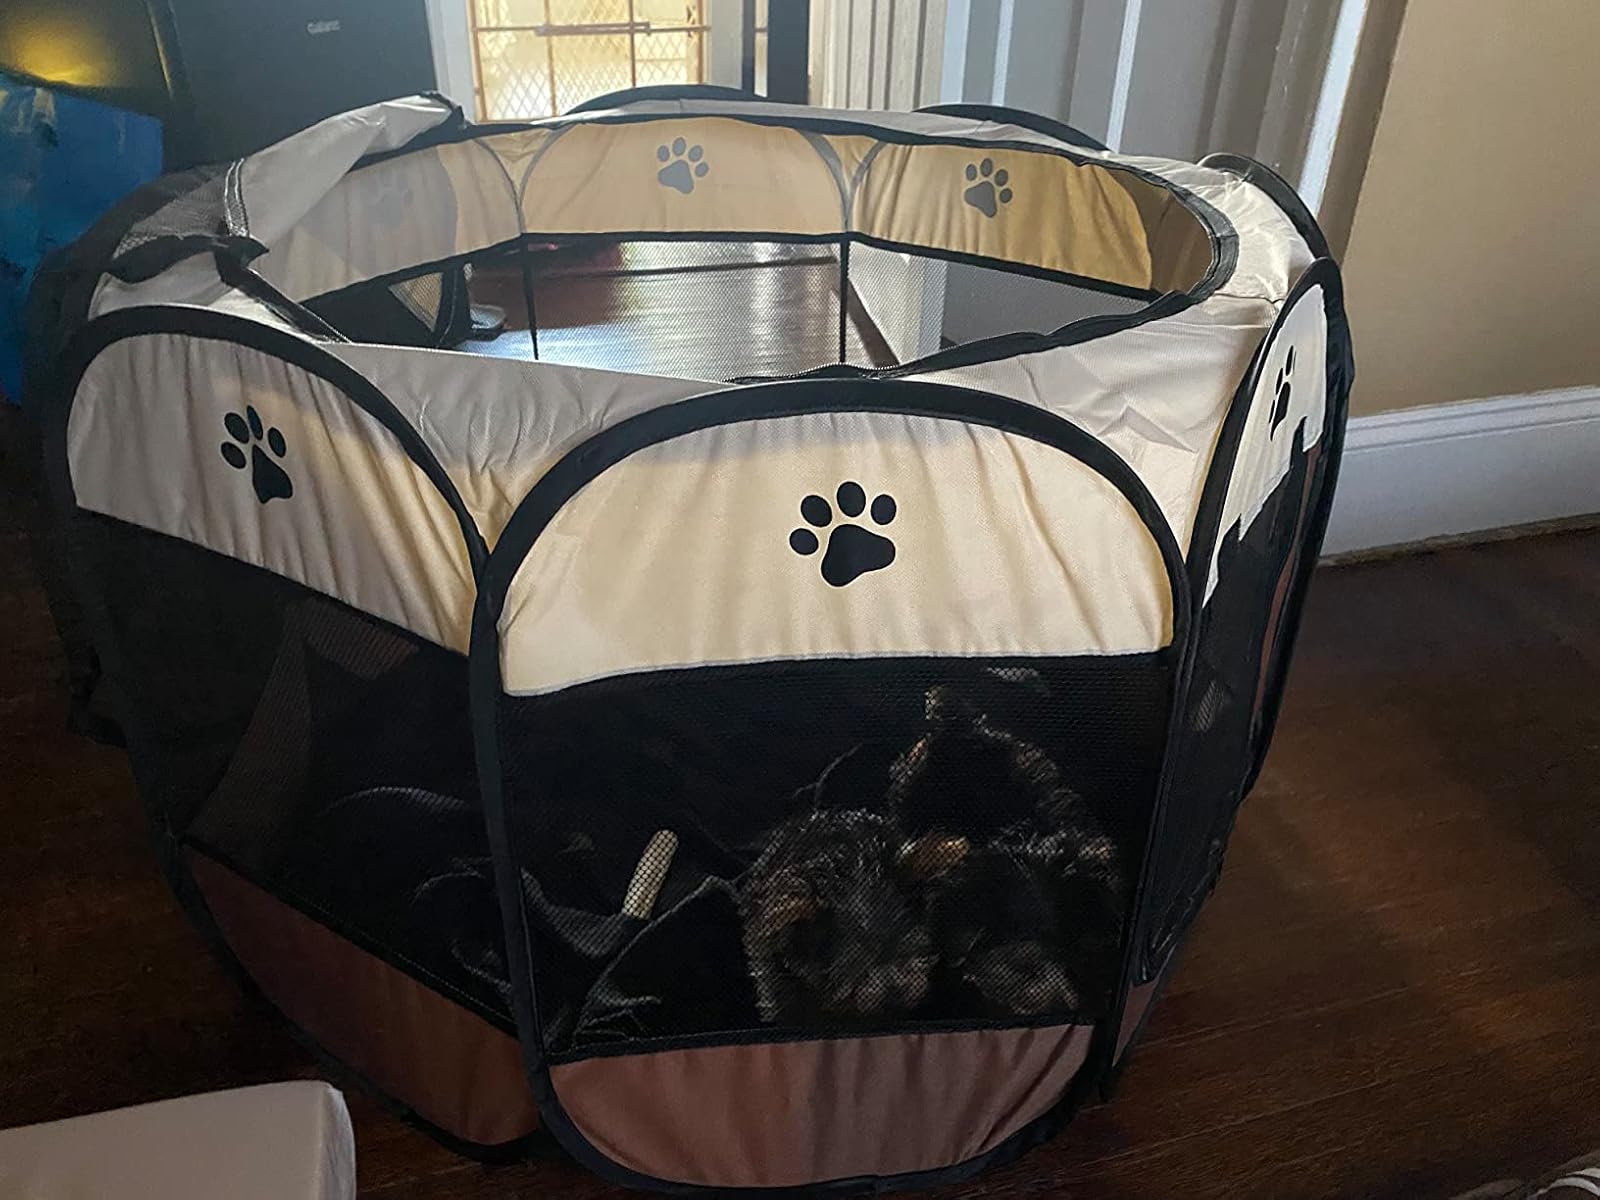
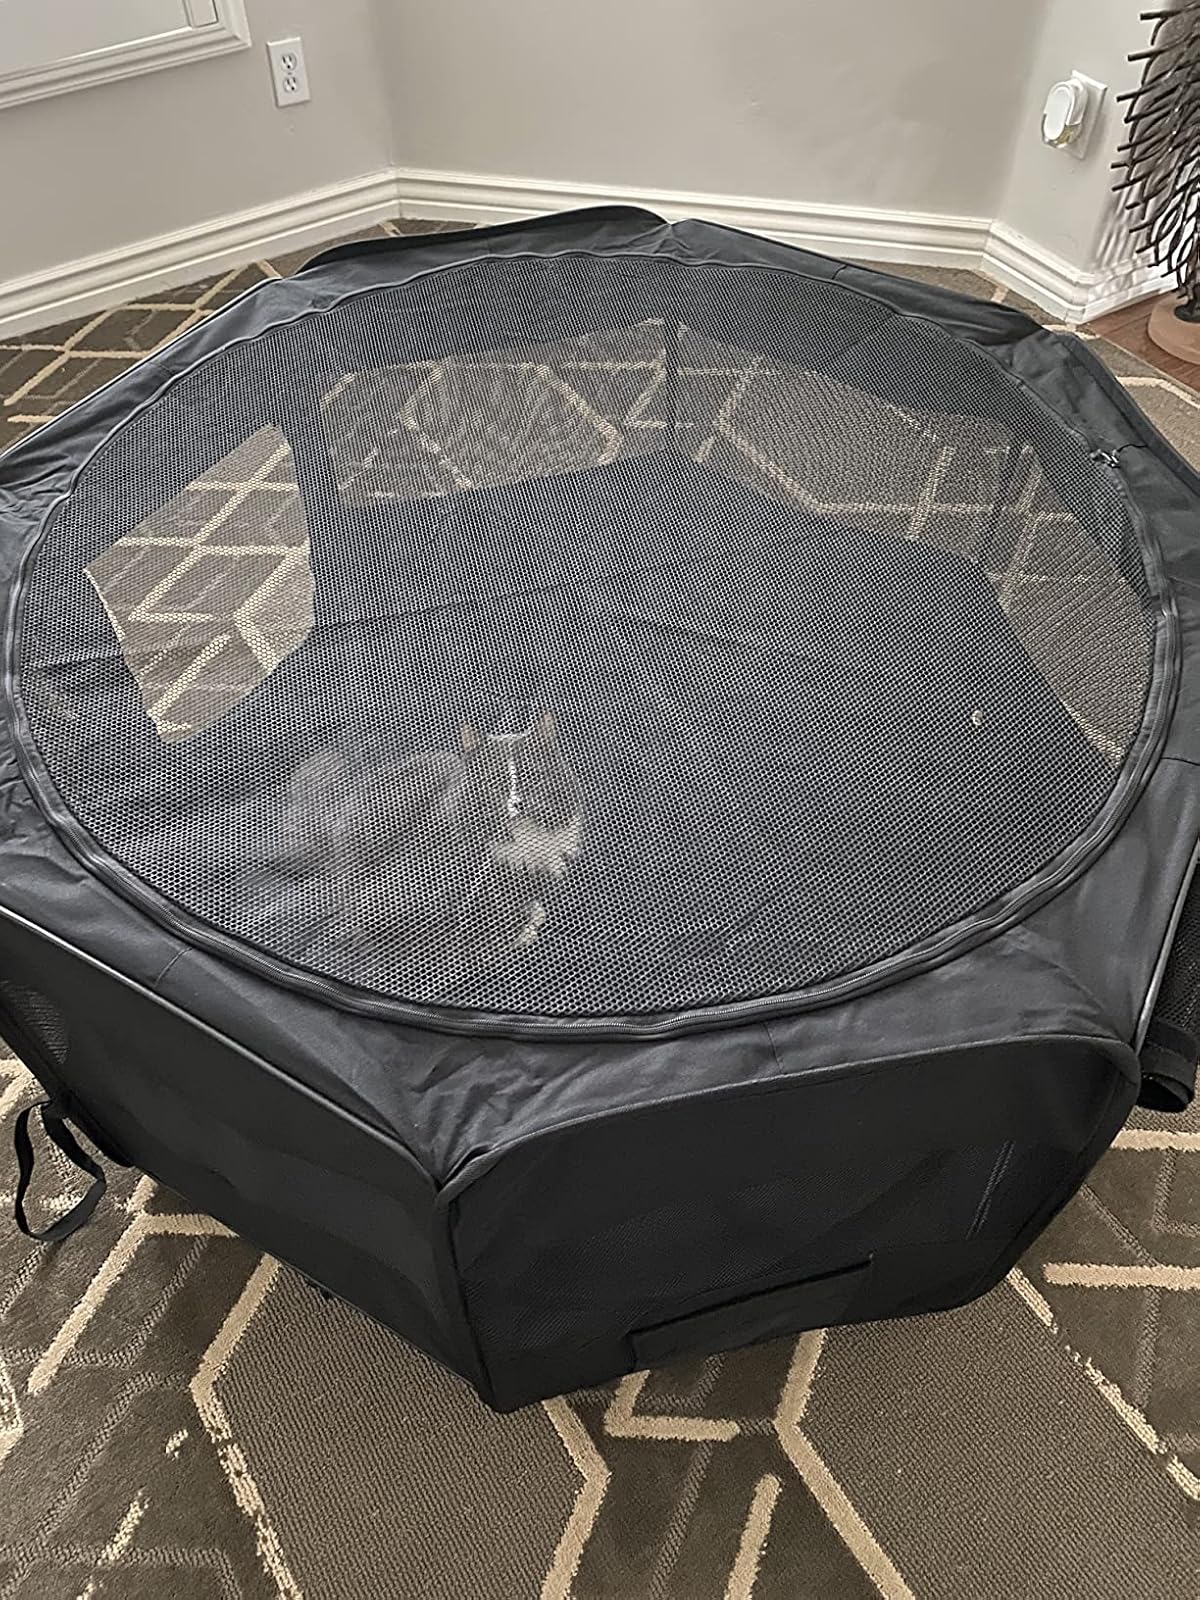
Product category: items_kennel
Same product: no